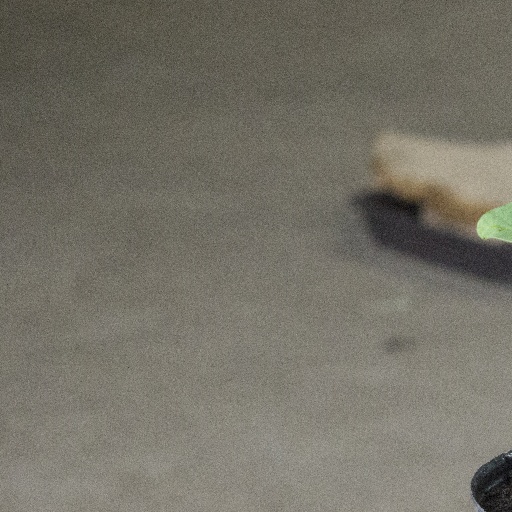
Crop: soybean